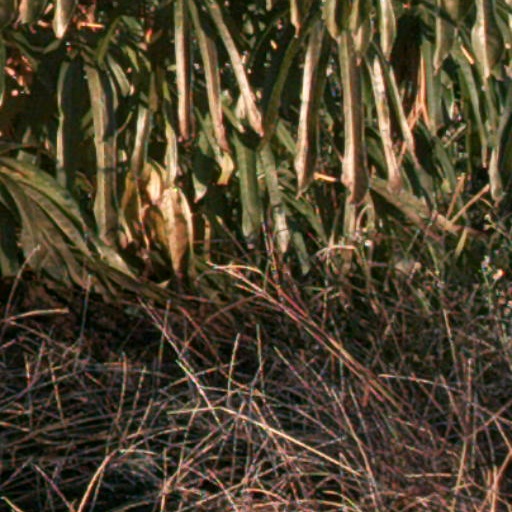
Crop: cassava